Cuban migration to Miami

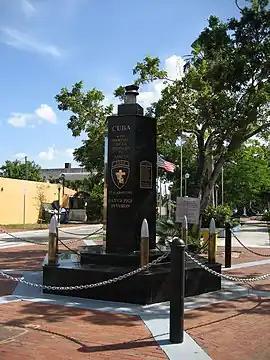
The Bay of Pigs Memorial in Little Havana, Miami

Due to Miami's geographic proximity to Cuba it served as an easy location to migrate to for Cubans who were dissatisfied with poverty, or the various military dictatorships in Cuba. Many affluent Cuban families also sent their children to school in the United States, usually in Miami. Various Cuban political leaders used Miami as a base of operations to organize against the Fulgencio Batista regime.